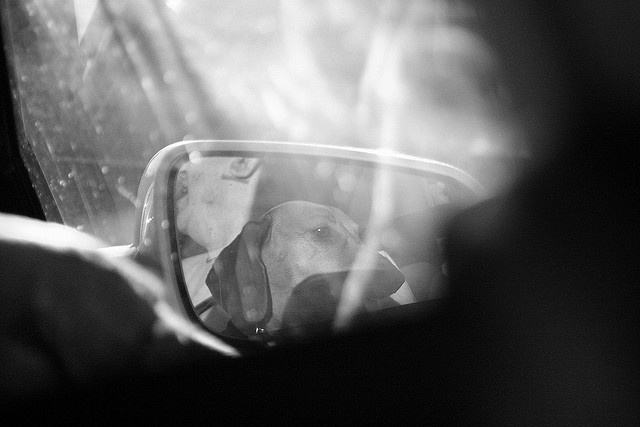
A dog in a rear view of a car mirror through a car window.
The image of a dog can be seen in the rearview mirror.
A dog being reflected on a side view mirror on a car.
a dog that is in a car looking in a mirror
Dog as seen in side mirror of vehicle in black and white photo.